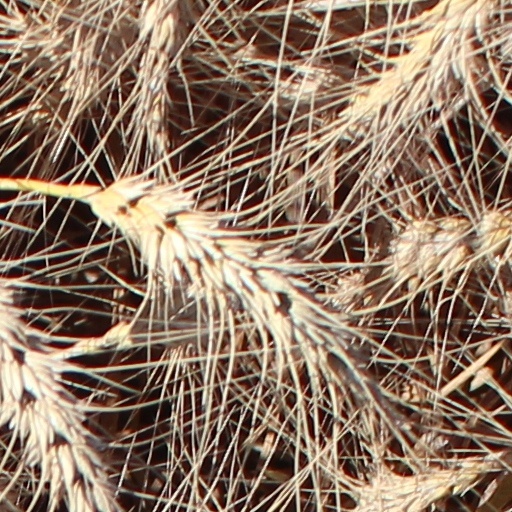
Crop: wheat